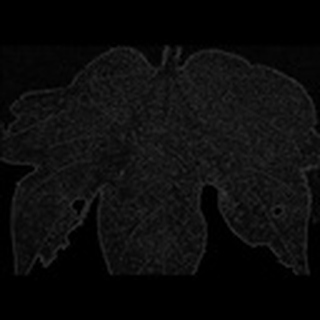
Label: cotton_aphids